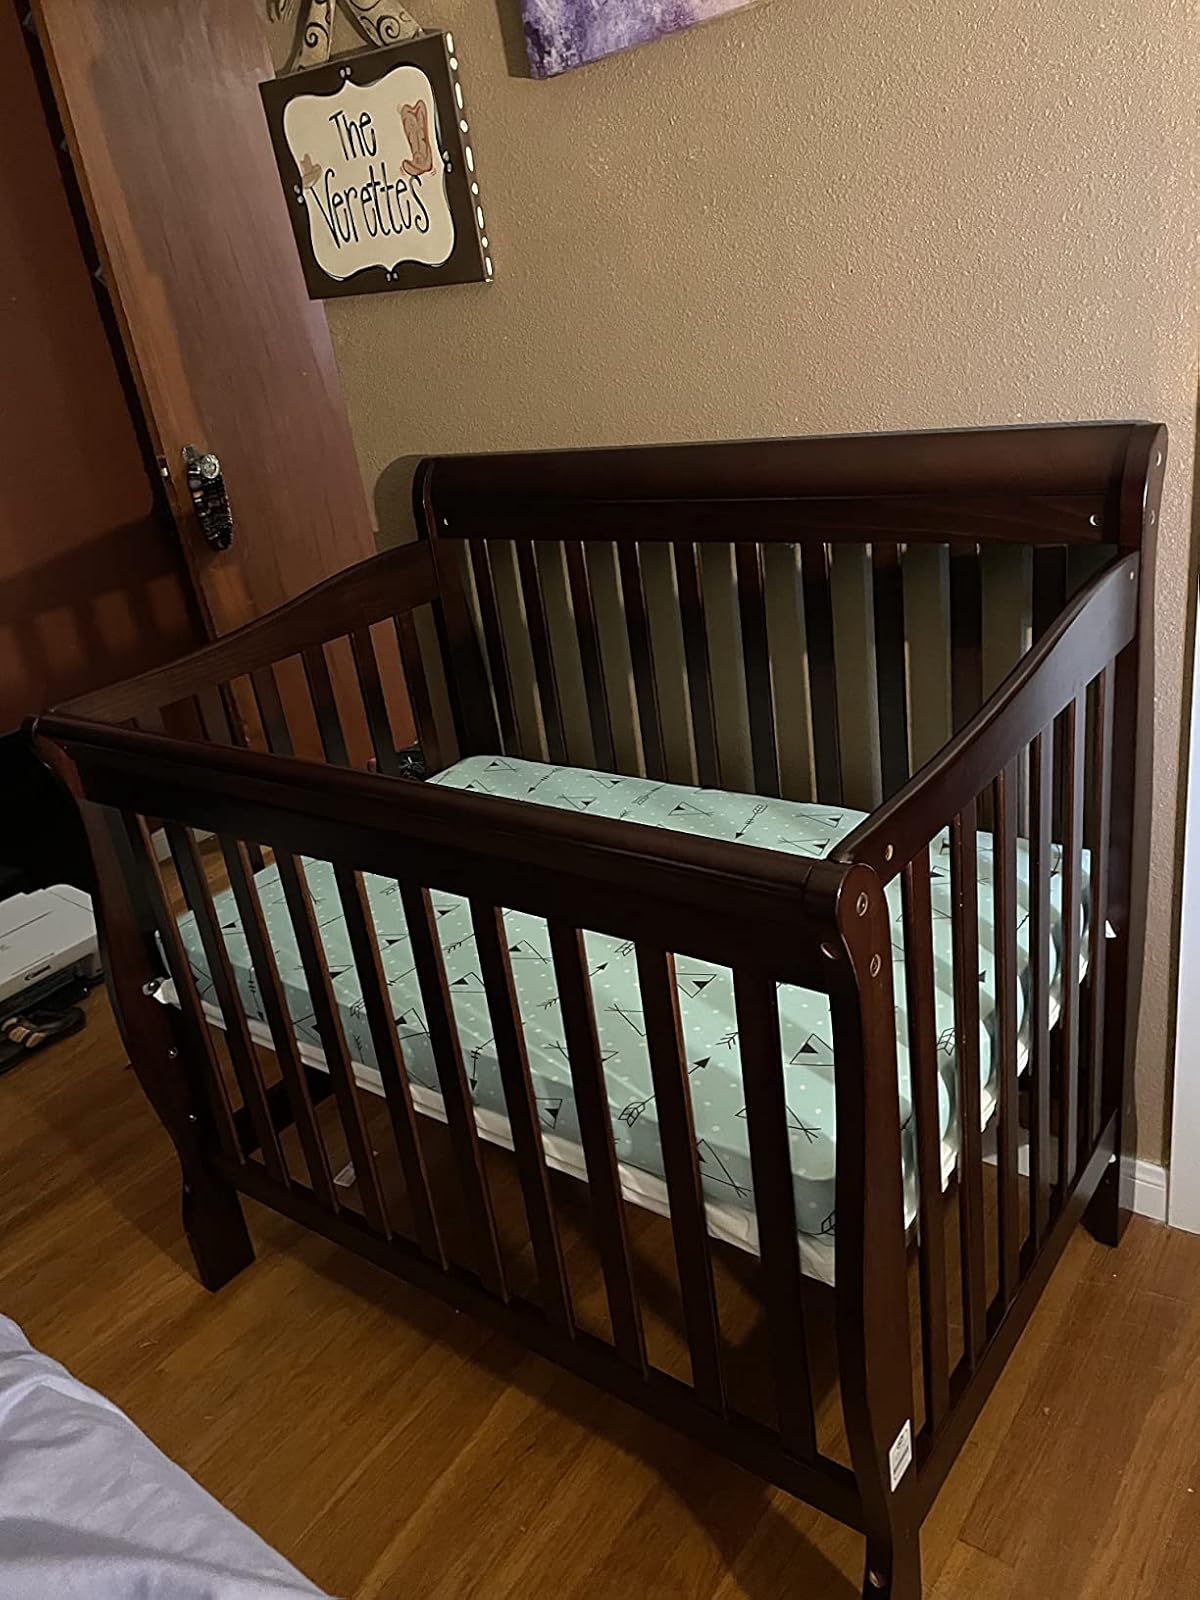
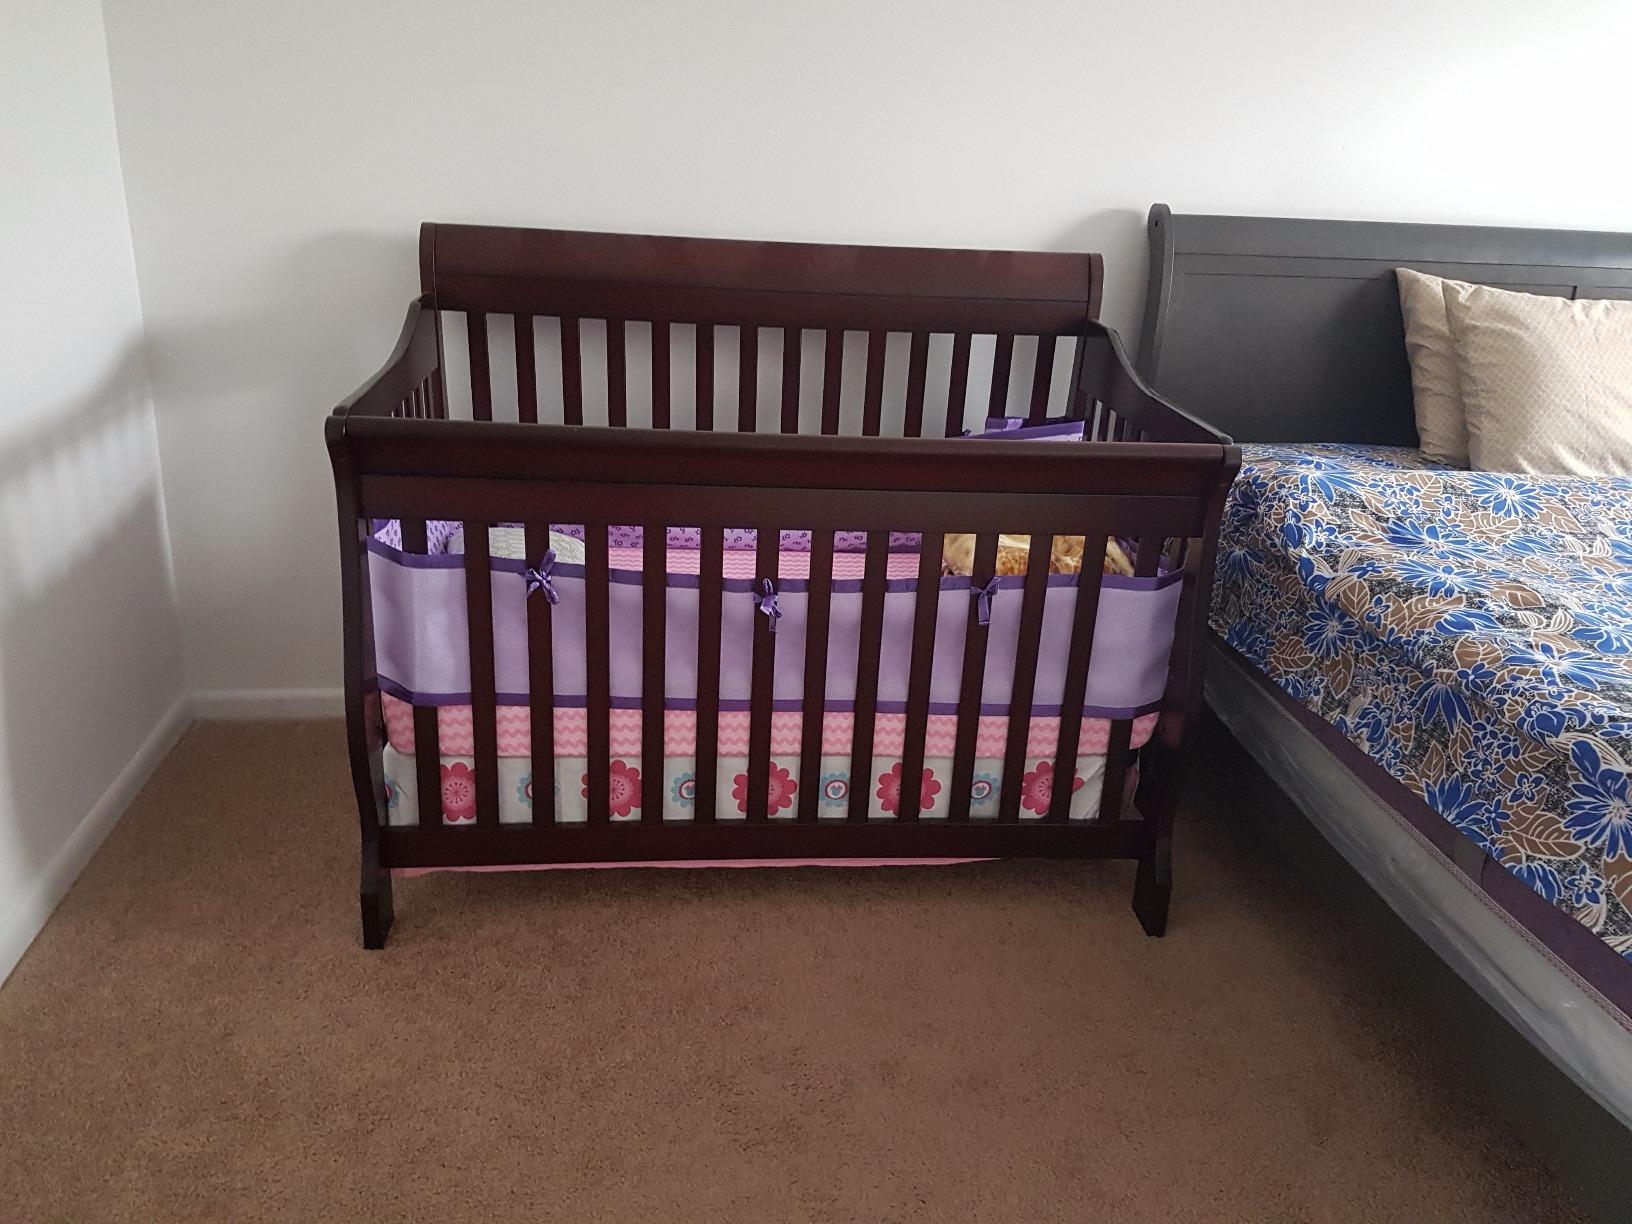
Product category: products_crib
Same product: yes